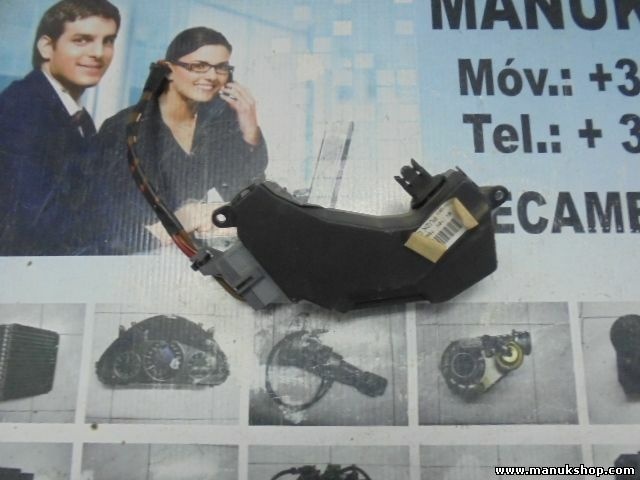
Resistenza al riscaldamento Opel Signum Vectra C Astra H 73421312 PU2K 006962...
Resistenza al riscaldamento / resistenza riscaldamento / resistenza al riscaldamento / Opel Signum 2.2 Vectra C Astra H Saab 9.3 VALEO 73421312 PU2K 006962R/09
Brand: MMotors
Category: Vehicles & Parts > Vehicle Parts & Accessories > Motor Vehicle Parts > Motor Vehicle Climate Control > Heater Cores